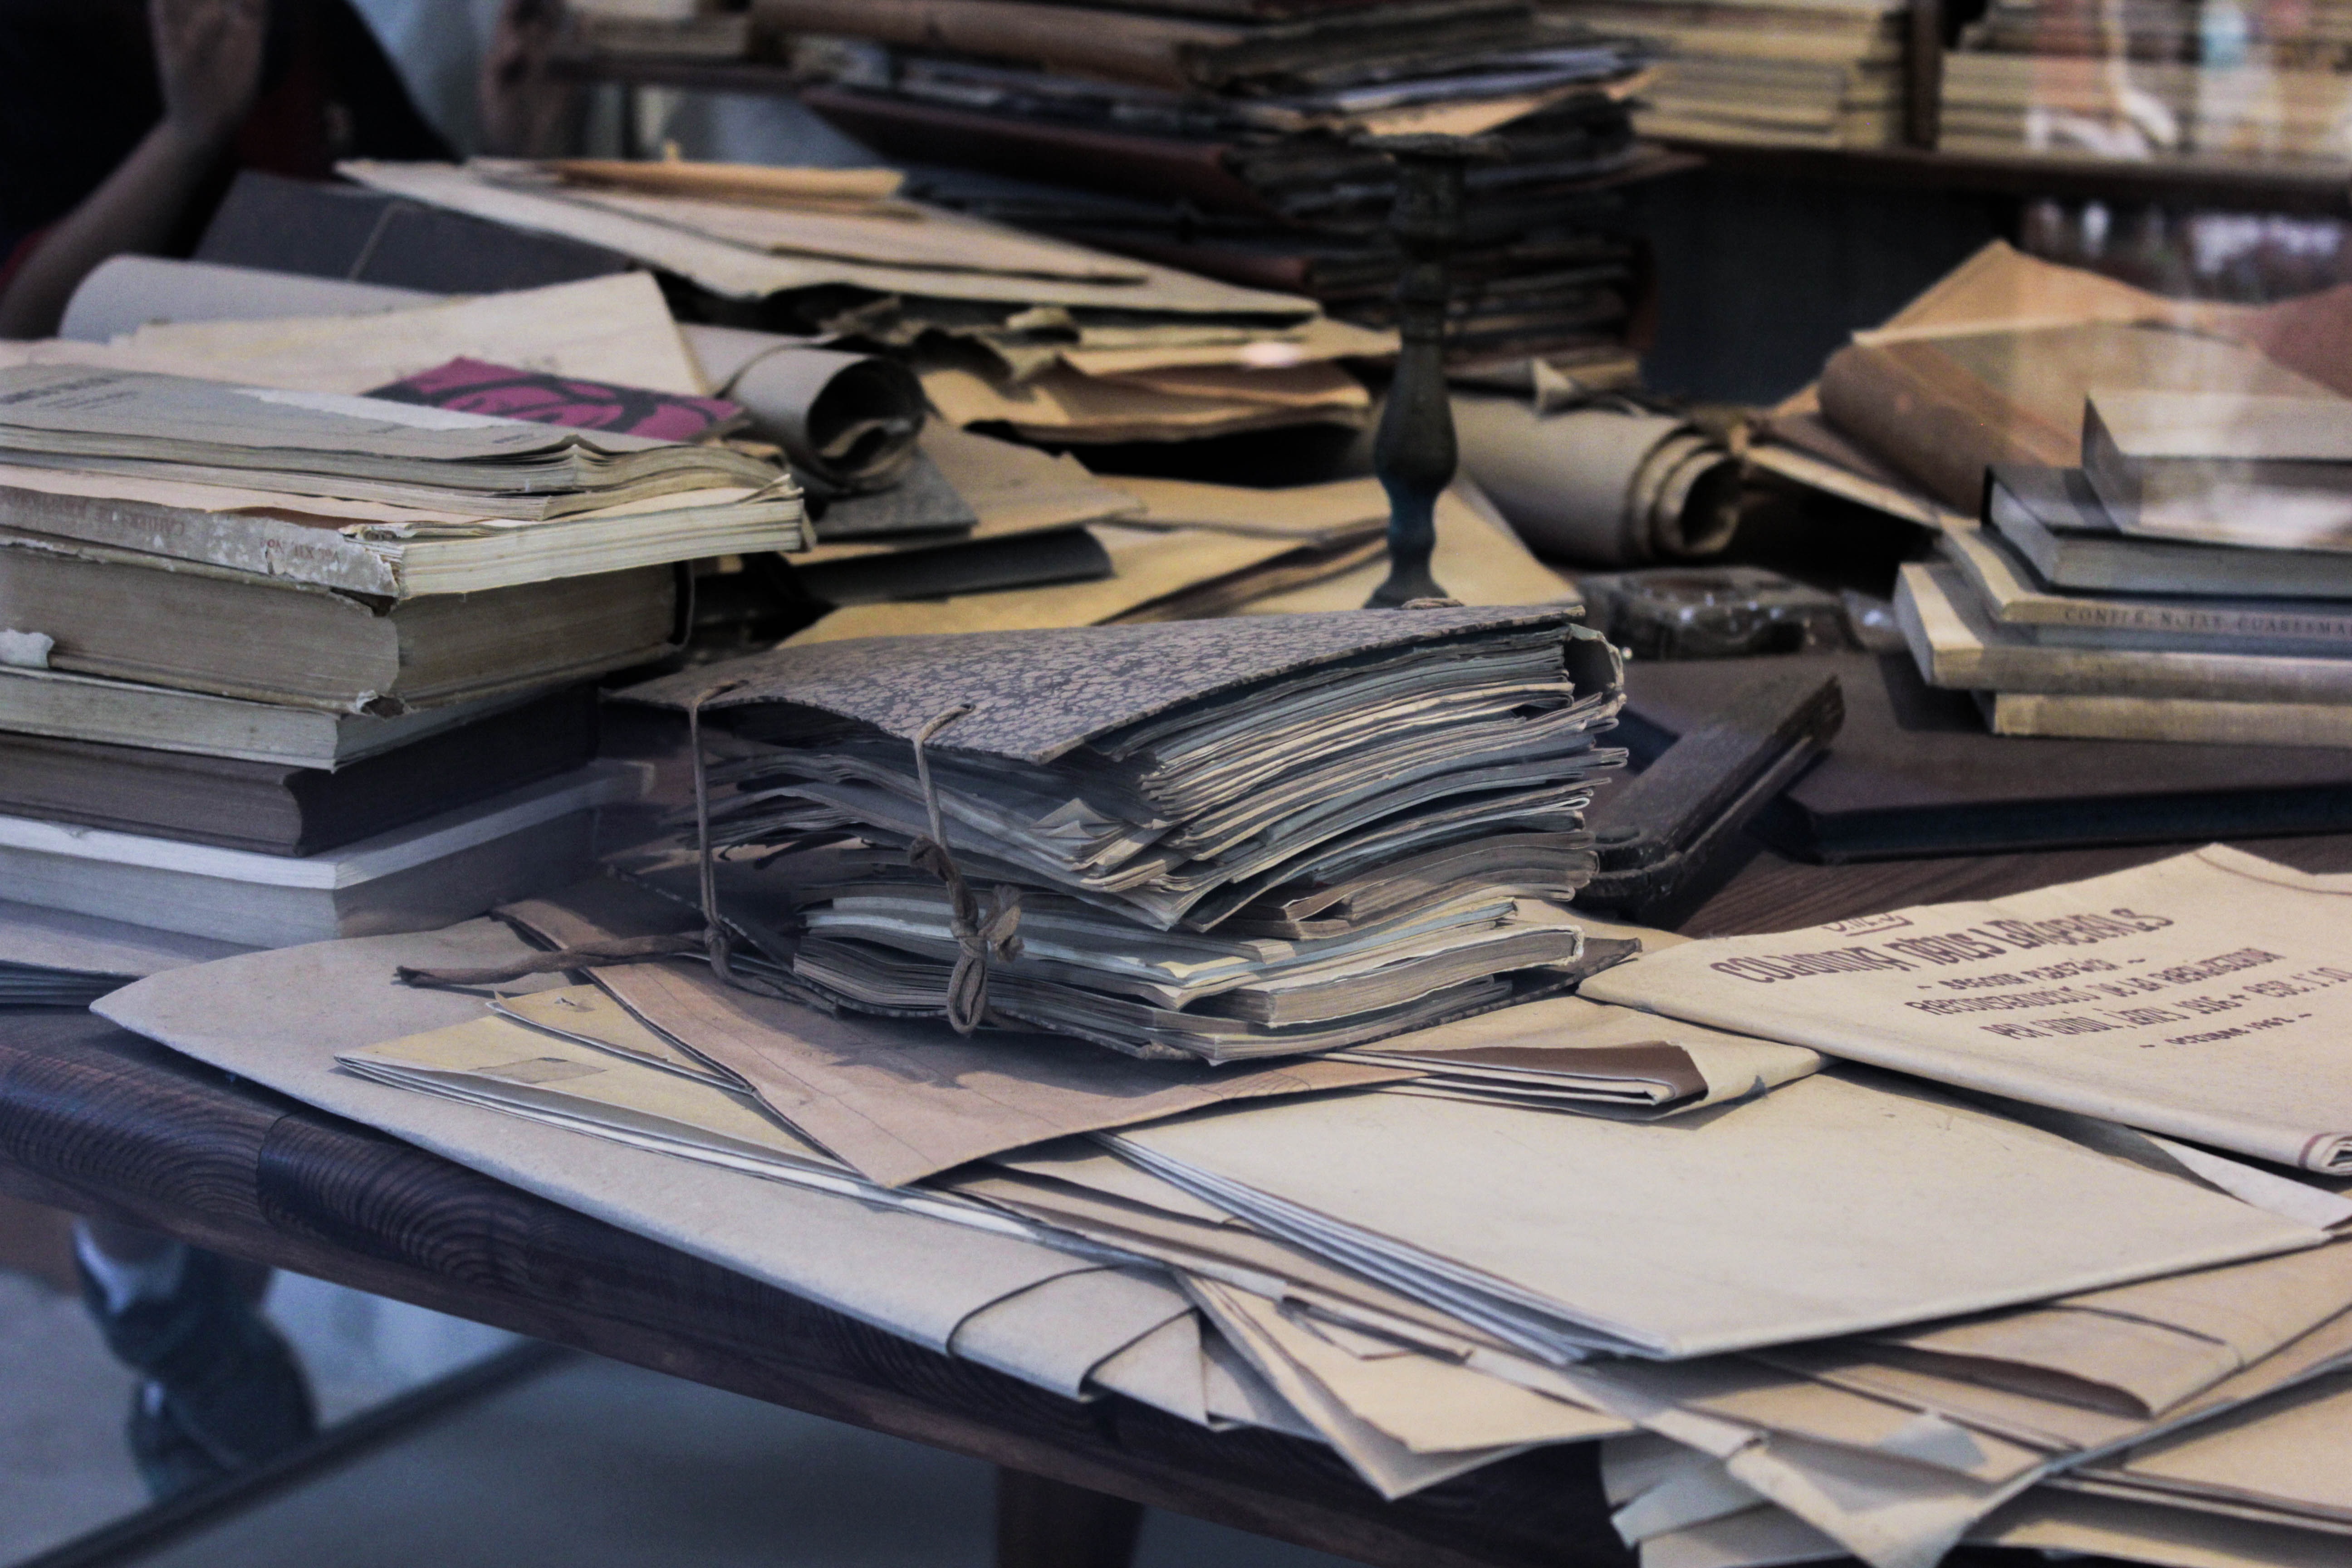
writing, wood, newspaper, europe, money, church, cathedral, barcelona, gothic, cash, art, catalonia, history, document, sagrada familia